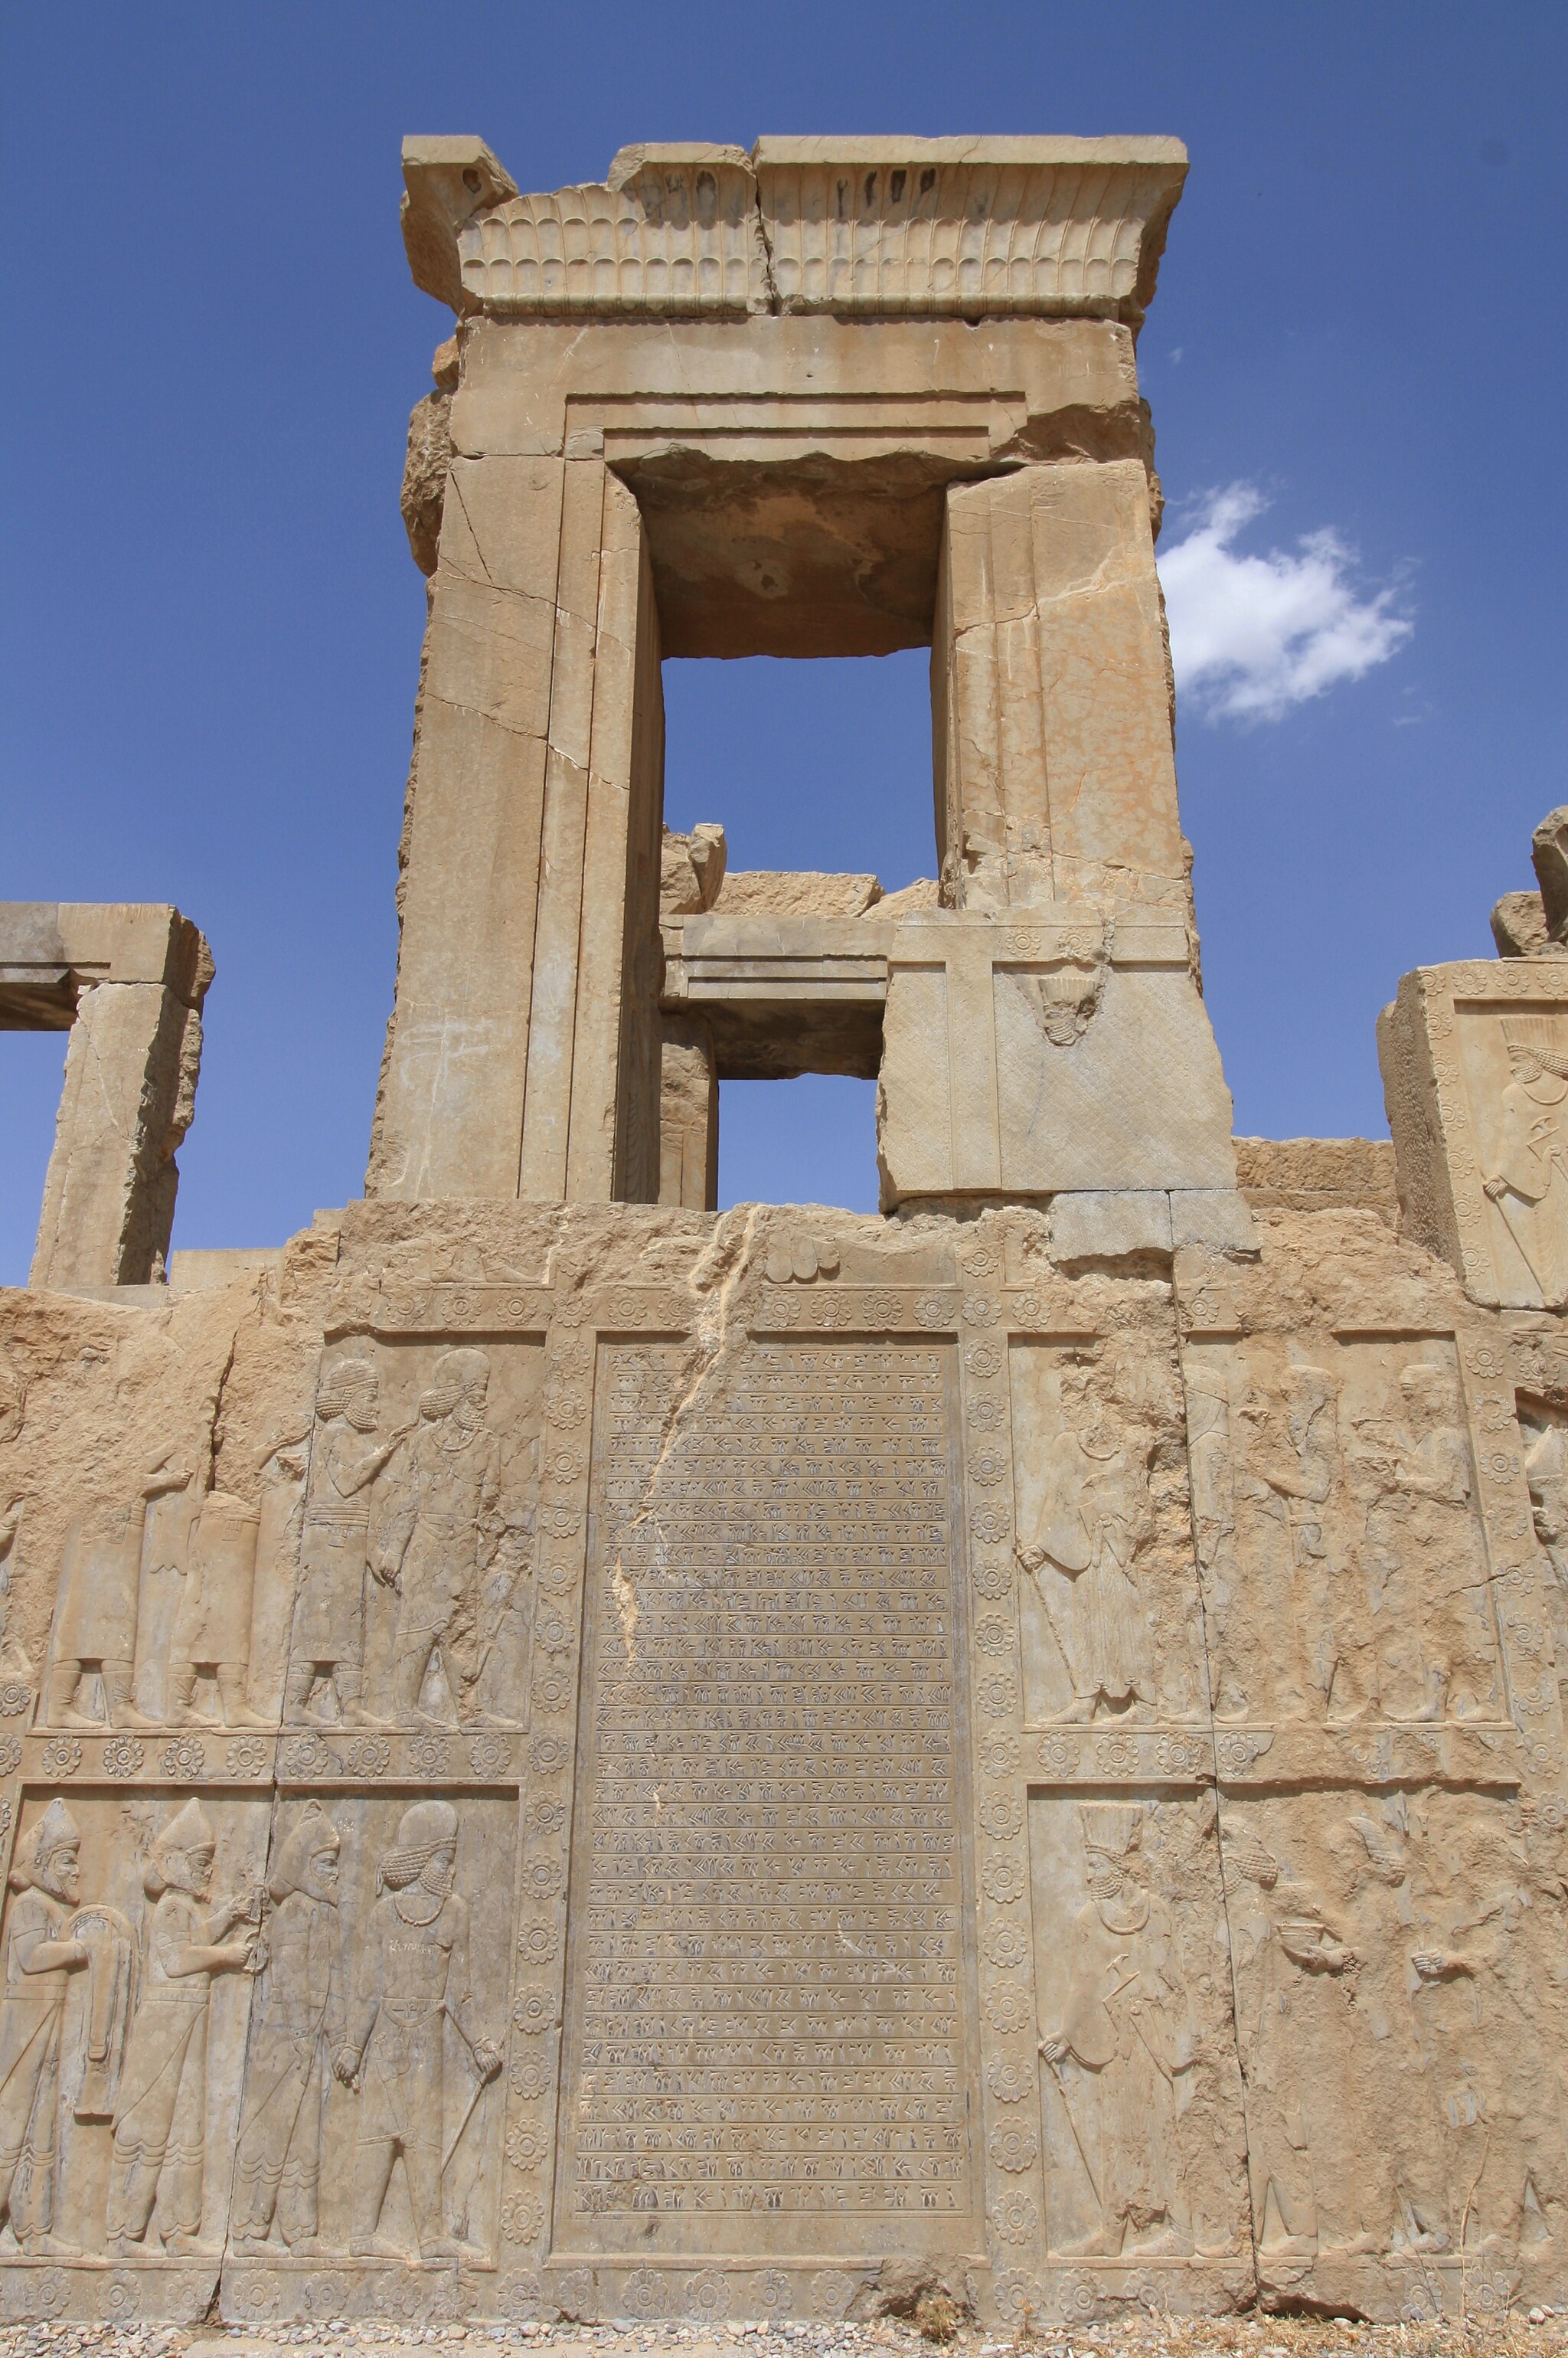
Title: Persepolis (18585724268)
Description: Persepolis
Date: 2015-06-11 11:43
Categories: Flickr images reviewed by FlickreviewR 2, 2015 in Persepolis, Western staircase of Tachara, Files from Blondinrikard Fröberg Flickr stream